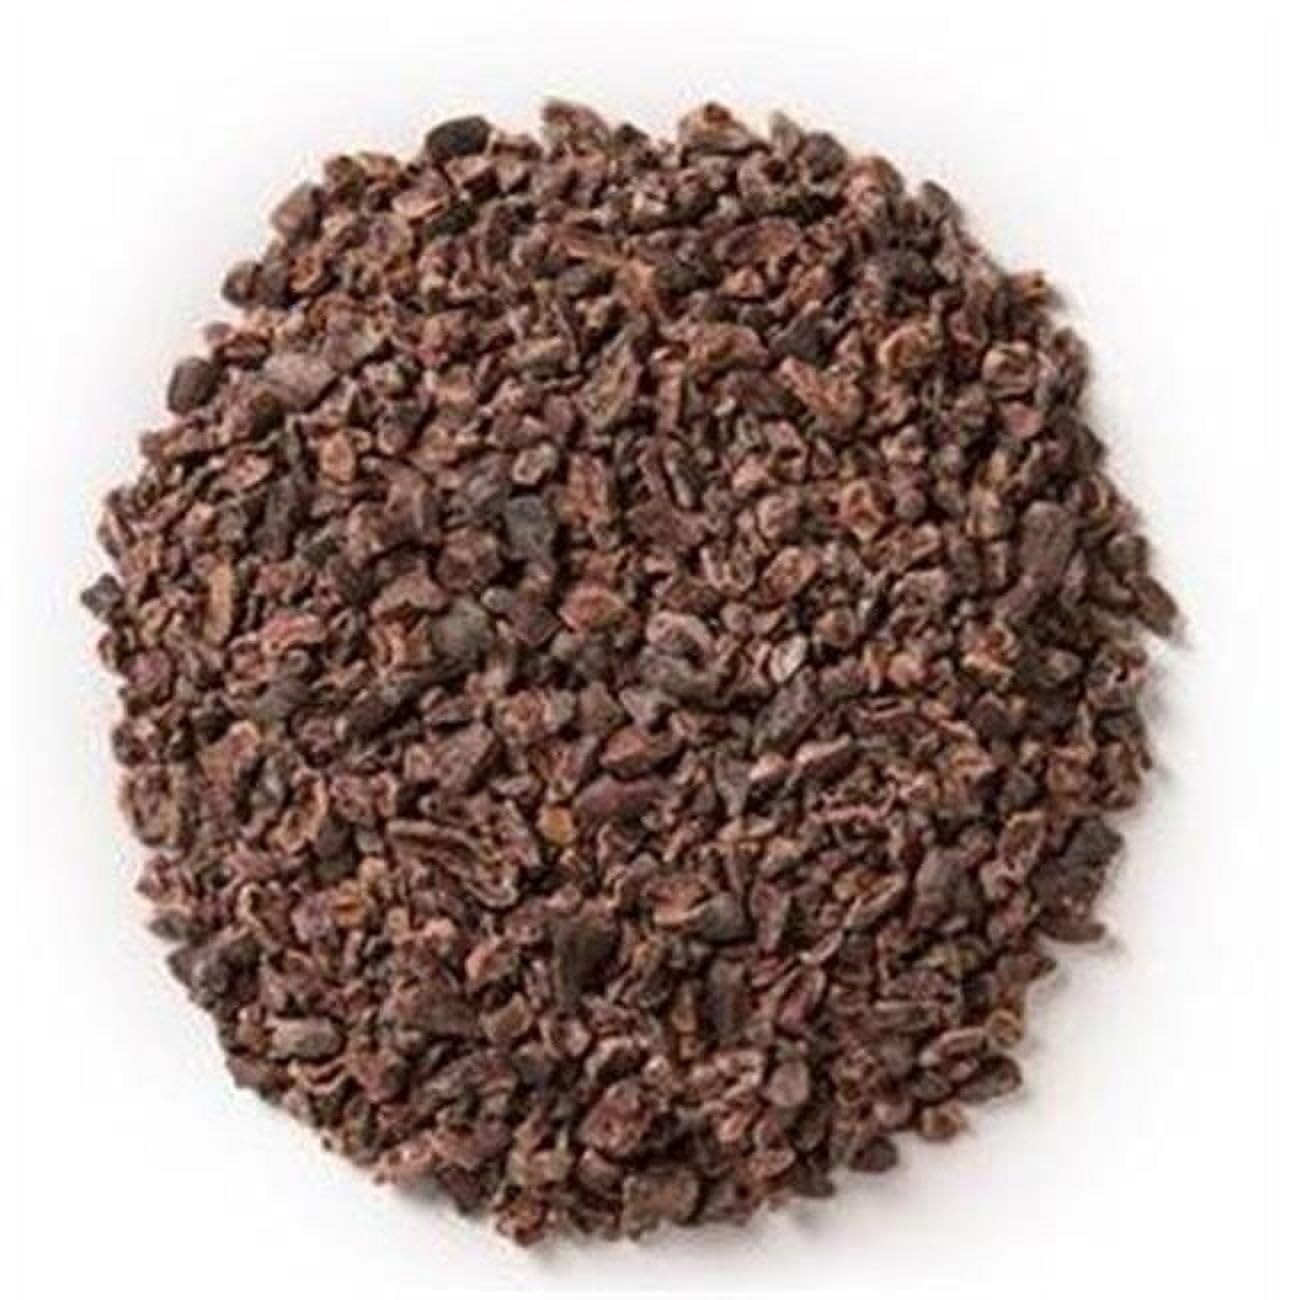
Item Name: Davidsons Organics 7129 2 oz Herbal Cocoa Nibs Sampler Tea - Pack of 6
Bullet Point 1: Herbal cocoa nibs sampler tea
Bullet Point 2: Pack of 6Specifications
Bullet Point 3: Capacity&#58; 2 oz
Bullet Point 4: Weight&#58; 0.06 lbs
Bullet Point 5: Quality product.
Product Description: Davidsons cocoa nibs are processed from pure organic cacao beans, which are used to make chocolate. Cocoa is also extraordinarily healthy. Cocoa is one of the most antioxidant dense foods on earth. It is also a great source of magnesium, iron, and fiber. Eating raw cocoa has also been scientifically proven to boost your mood. Brew a cup after dinner for a healthy and delicious light dessert tea, add them to yogurt, cereal, baking mix, bread mix or milkshake, for a perfect chocolate treat. Features. Herbal cocoa nibs sampler tea. Pack of 6Specifications. Capacity 2 oz. Weight 0.06 lbs
Value: 6.0
Unit: Count

Price: 35.44